Raid on Lunenburg, Nova Scotia (1782)

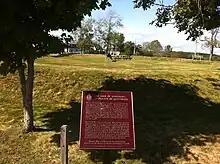
Raid on Lunenburg (1782) – National Historic Sites of Canada Plaque with earthworks of Blockhouse Hill in background, Lunenburg, Nova Scotia

During the American Revolution, Nova Scotia was invaded regularly by American Revolutionary forces by land and sea. Throughout the war, American privateers devastated the maritime economy by raiding many of the coastal communities. There were constant attacks by privateers, which had begun seven years earlier with the Raid on Saint John (1775) and included raids on all the major outposts in Nova Scotia.